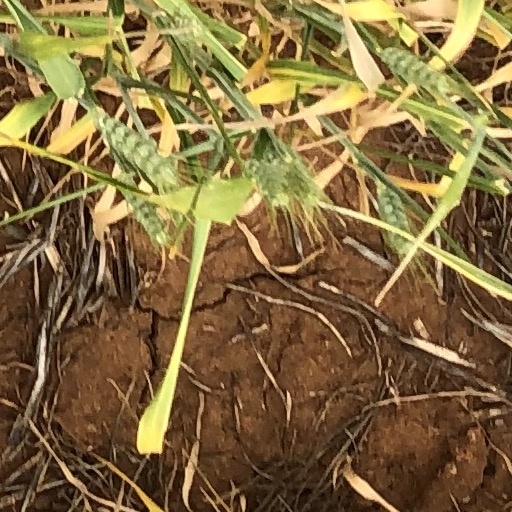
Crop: wheat